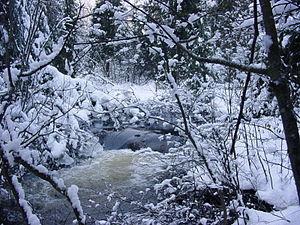
La rivière Nelson (Val-Bélair, Ville de Québec, Canada) près de sa source en hiver.
La rivière Nelson est un affluent de la rivière Saint-Charles, coulant dans la région administrative de la Capitale-Nationale, dans la province de Québec, au Canada. Elle fait partie du bassin versant de la rivière Saint-Charles. Le cours de cette rivière traverse :
Val-Bélair est un des 35 quartiers de la ville de Québec, et l'un des quartiers de l'arrondissement de La Haute-Saint-Charles. Cette ancienne ville fut fusionnée à Québec le 1ᵉʳ janvier 2002.